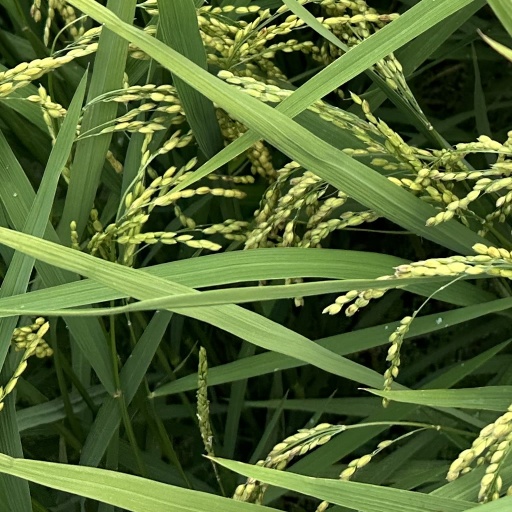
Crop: rice